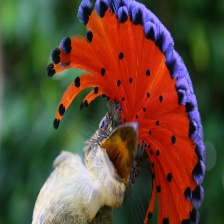
Species: ROYAL FLYCATCHER
Scientific name: ONYCHORHYNCHUS